UFO conspiracy theories

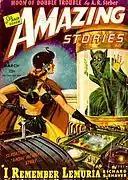
Shaver's first published work, the novella "I Remember Lemuria", was the cover story in the <a href="https%3A//archive.org/details/Amazing_Stories_v19n01_1945-03_Ziff-Daviscape1736">March 1945 "Amazing Stories"

UFO conspiracy theories began in 1940s pulp magazine edited by Raymond Palmer, known as "the man who invented flying saucers". For years prior to the 1947 flying disc craze, Palmer had published reports of strange craft in his pulp sci-fi magazine "Amazing Stories". During the 1947 flying disc craze, Palmer hired original saucer witness Kenneth Arnold to investigate a flying disc report near Maury Island, Washington. By October 1947, Palmer's magazine featured claims that the truth behind the discs was being covered up. Palmer would continue to promote UFO conspiracy theories for the rest of his life, eventually linking them to the JFK assassination and Watergate.